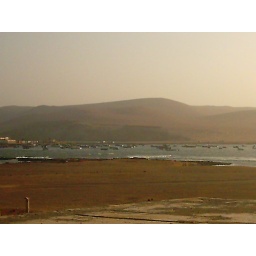
The boats in the harbor of Paracas across from the Red Sand beach